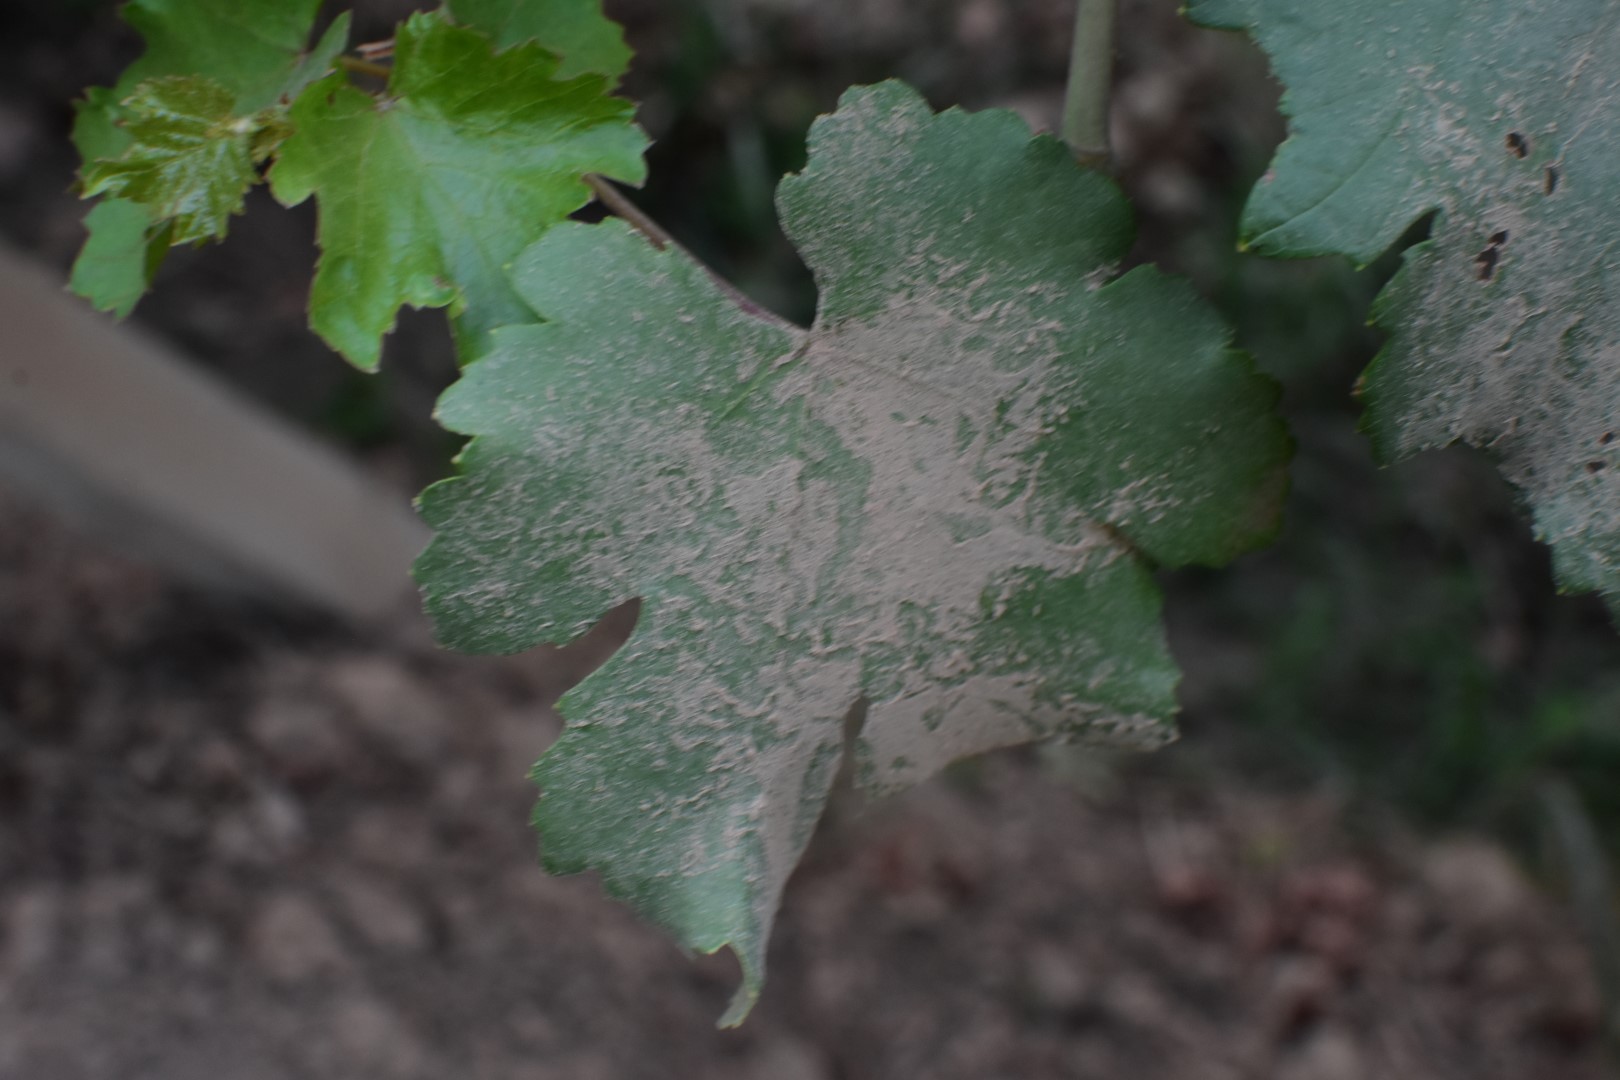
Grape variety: Kamali